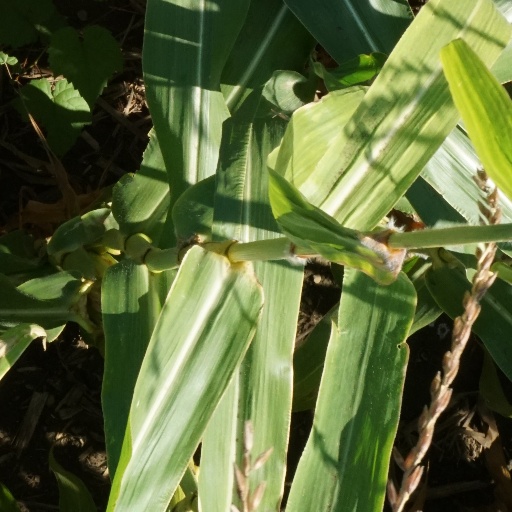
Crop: maize; corn